Highland Arts Theatre

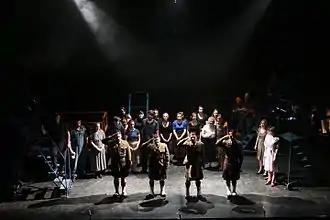
HEART OF STEEL a new musical by Wesley J. Colford, a production of the Highland Arts Theatre.

Highland Arts Theatre, or "The HAT" as it is affectionately called, is the name of the newly renovated St. Andrew's Church. When the church was decommissioned in 2013, local musician and businessman Kevin Colford stepped up to instigate a transformation of the beloved historical building into a state of the art centre for arts and culture. The venue officially re-opened on Tuesday, June 3, 2014 with an original musical comedy, "The Wakowski Brothers - A Cape Breton Vaudeville".